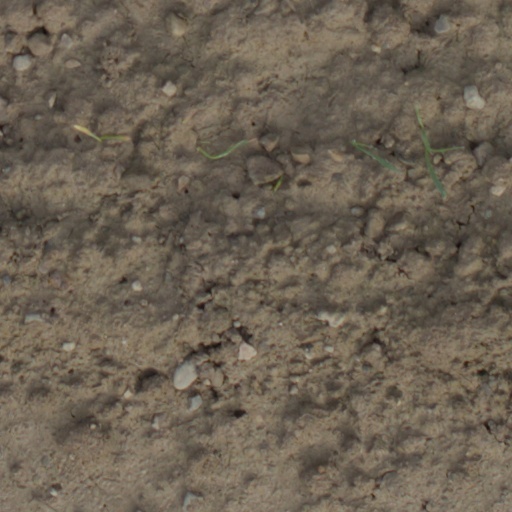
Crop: wheat